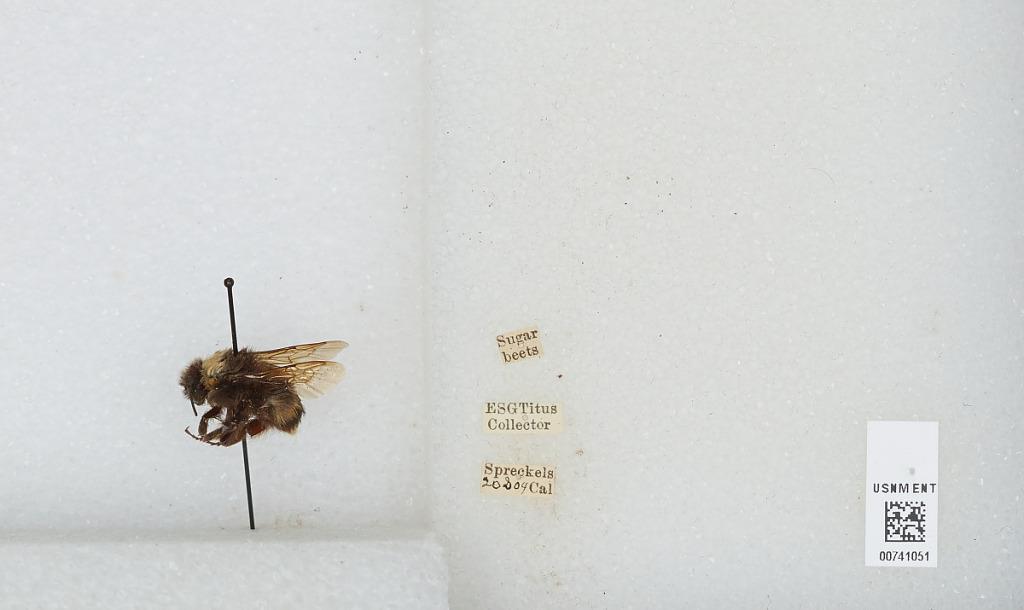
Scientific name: Bombus (Bombus) occidentalis Greene
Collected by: E. Titus
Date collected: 1904-8-20
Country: United States
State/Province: California
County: Monterey
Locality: Spreckels
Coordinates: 36.6219, -121.647